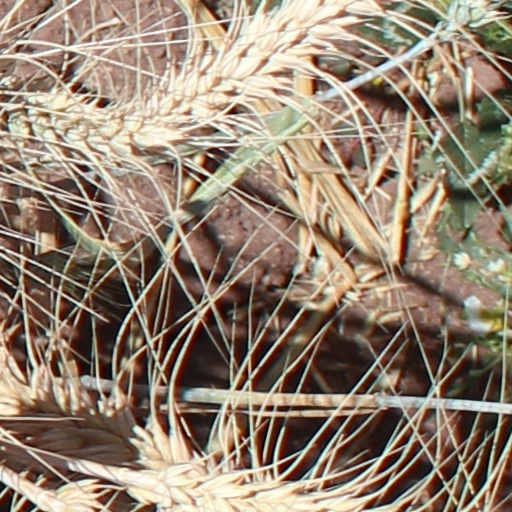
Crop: wheat